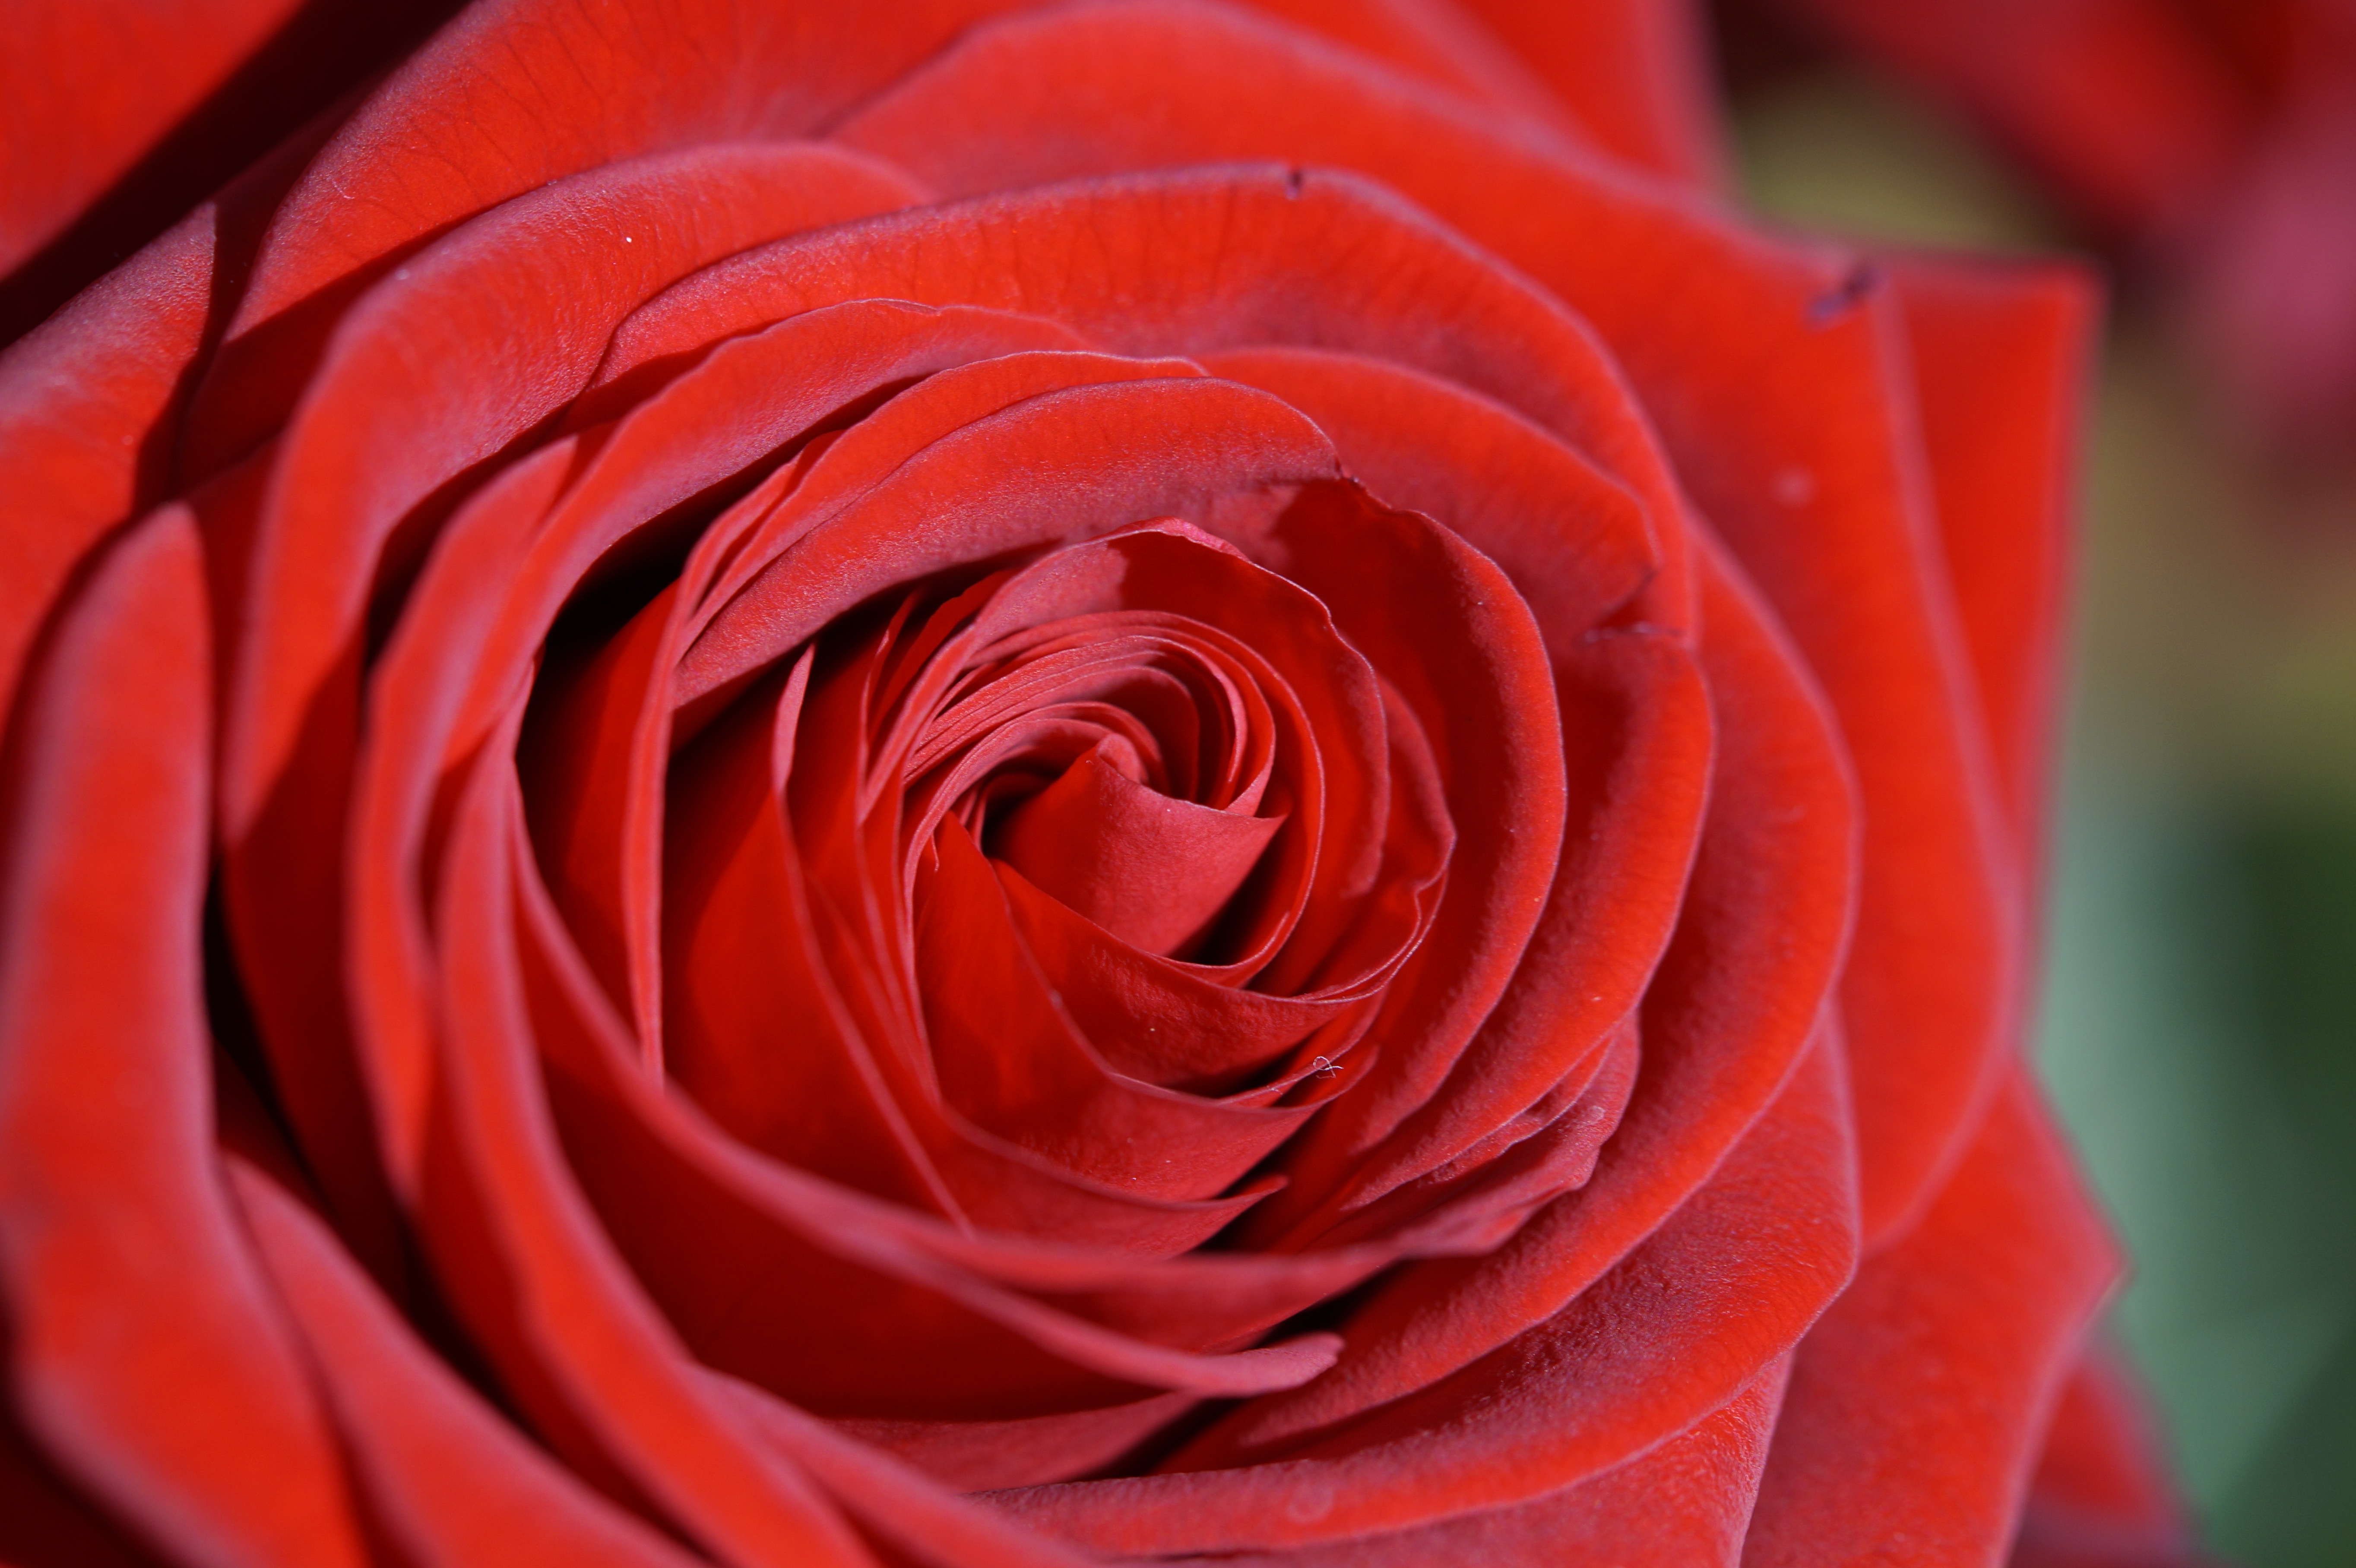
blossom, plant, flower, petal, bloom, love, bouquet, rose, red, romance, romantic, red rose, wedding day, close up, floribunda, rose bloom, macro photography, valentine's day, i love you, flowering plant, garden roses, rose family, plant stem, land plant, rose order